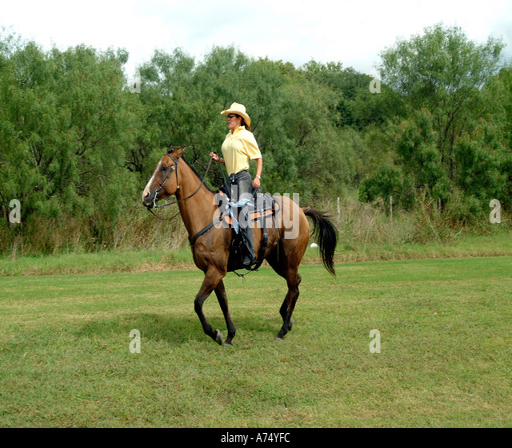
a cowgirl riding a horse